Antrim Shale

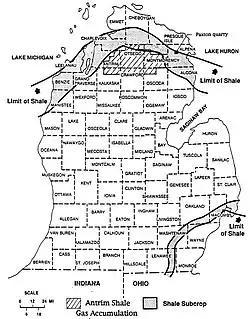
Antrim Shale outcrop and productive gas area, from Ryder (1996) US Geological Survey.

The Antrim Shale is a formation of Upper Devonian age in the Michigan Basin, in the US state of Michigan, and extending into Ohio, Indiana and Wisconsin. It is a major source of natural gas in the northern part of the basin.